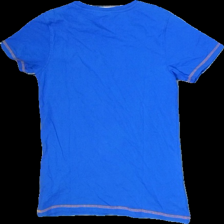
View: back
Type: T-shirt
Category: Children
Brand: Not in the list
Brand text on label: BOYS
Colors: Multicolor, Blue, White, Orange
Material: 100%cotton
Pattern: Other
Cut: Regular, C-collar
Size: 158
Season: Summer
Smell: Minor
Price range: <50
Recommended usage: Reuse